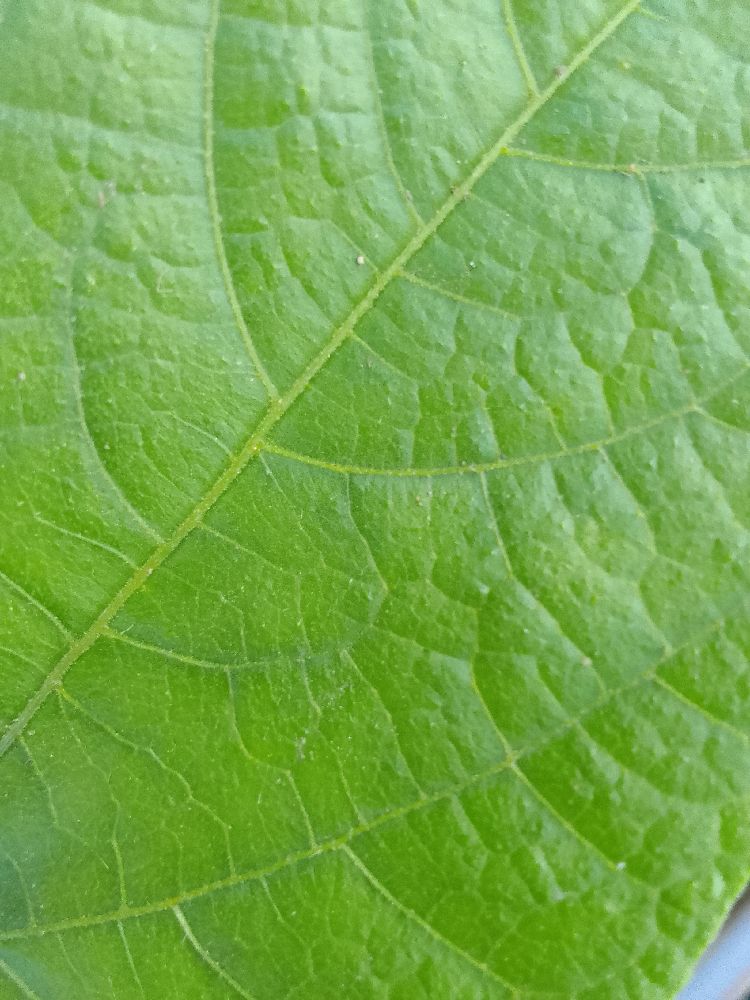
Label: healthy